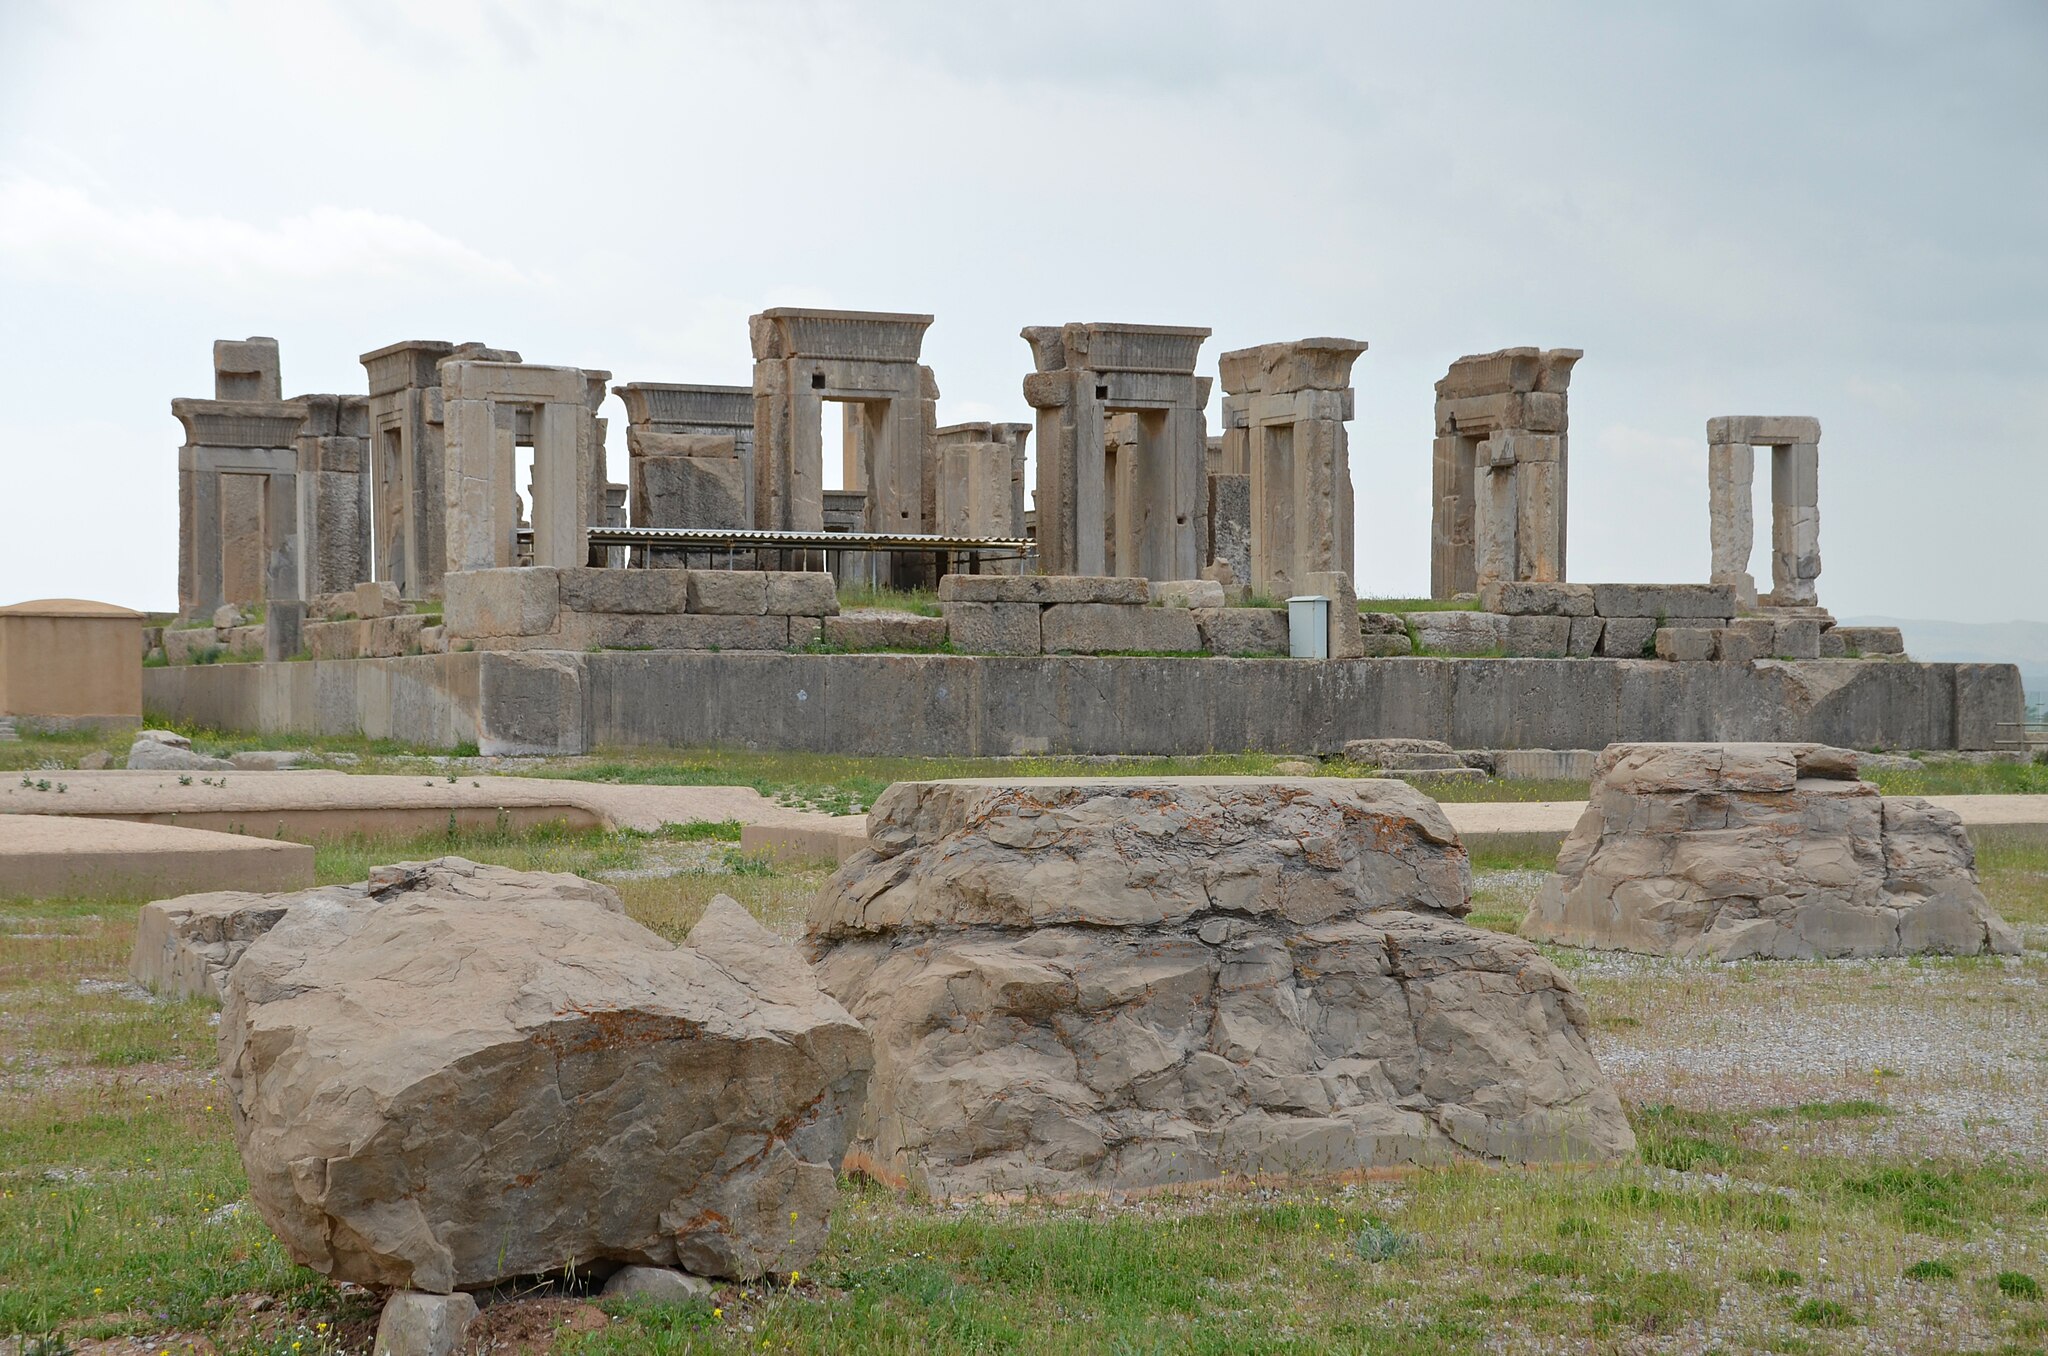
Title: Palace of Darius (Tachara), Persepolis
Description: Ruins of the Tachara (Palace of Darius) in Persepolis, Persia (Persis/Fars), southwestern Iran
Date: 22 April 2019, 09:11:39 (according to Exif data)
Categories: Palace of Darius I in Persepolis, Photographs by Carole Raddato, Flickr images reviewed by FlickreviewR 2, 2019 in Persepolis, Iran photographs taken on 2019-04-22